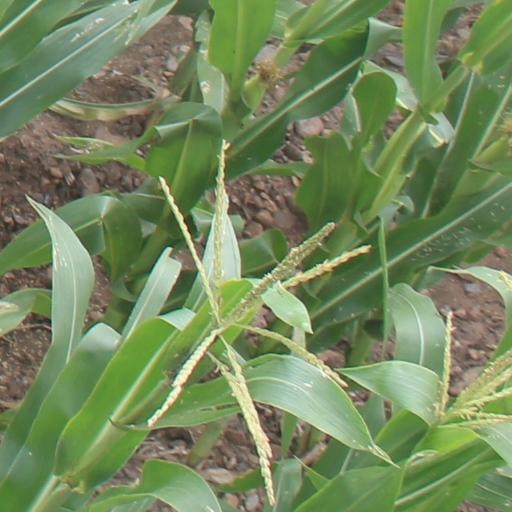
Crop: maize; corn